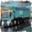
Label: truck